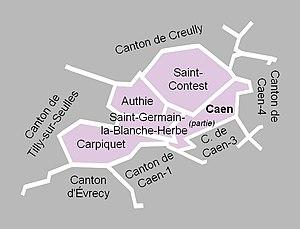
Carte du canton de Caen-2 en 2012.
Le canton de Caen-2 est une division administrative française située dans le département du Calvados et la région Normandie.